Lambert Visscher

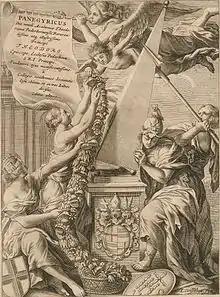
Frontispiece to Ferdinand von Fürstenberg's "Monumenta Paderbornensia", 1672

Lambert Visscher (1633, Haarlem – after 1690, Italy), was a Dutch Golden Age printmaker.